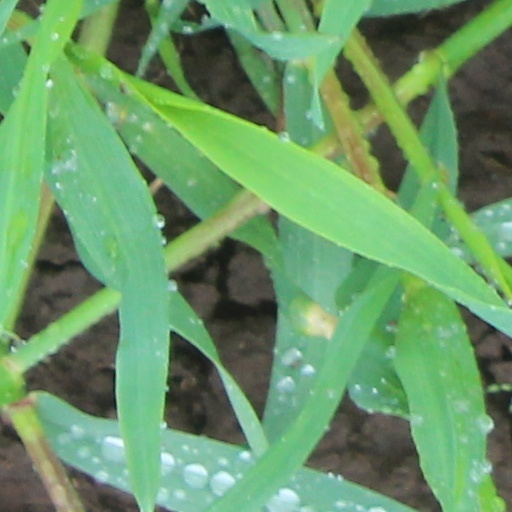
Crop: wheat